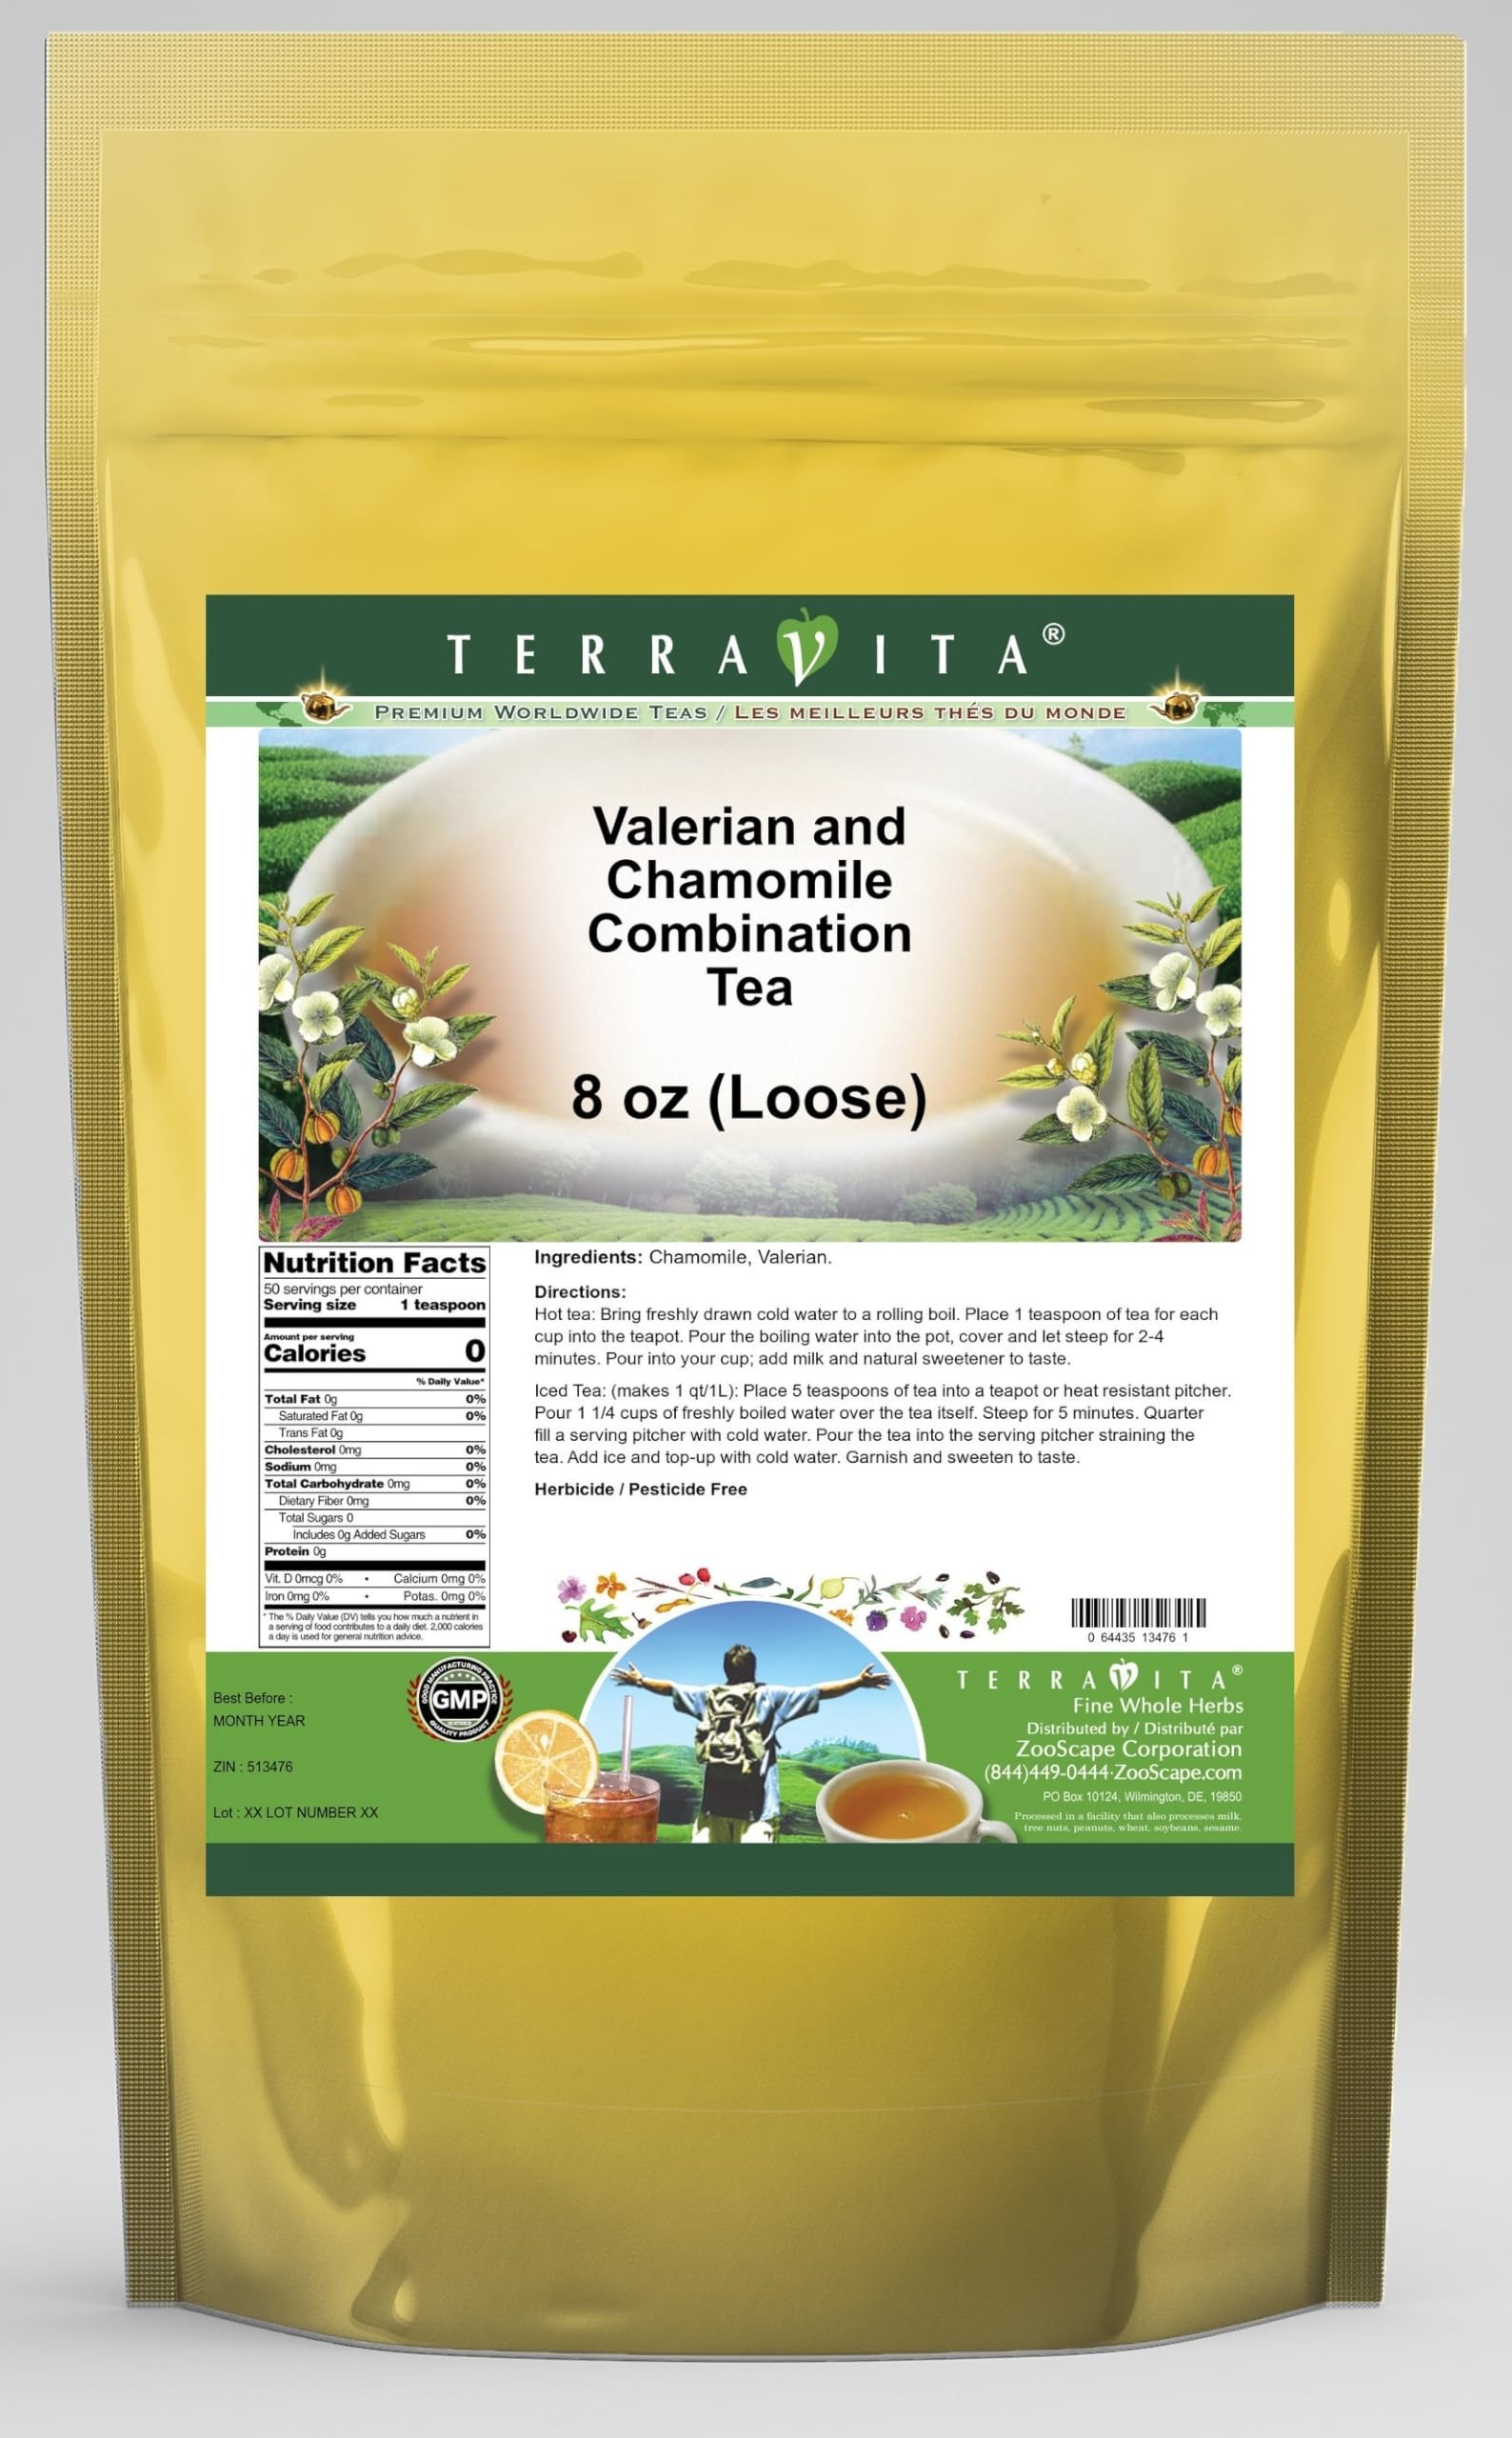
Item Name: Valerian and Chamomile Combination Tea (Loose) (8 oz, ZIN: 513476) - 3 Pack
Bullet Point 1: Valerian and Chamomile Combination Tea (Loose) (8 oz, ZIN: 513476)
Bullet Point 2: No fillers.
Bullet Point 3: Manufacturer: TerraVita
Bullet Point 4: Size: 8 oz
Bullet Point 5: Loose Leaf Herbal Tea - Packed in a convenient upright pouch!
Product Description: Valerian and Chamomile Combination Tea (Loose) (8 oz, ZIN: 513476)<BR><BR>Packaged in the United States in a GMP certified facility (Good Manufacturing Practice).<BR><BR>No fillers.<BR><BR>Manufacturer: TerraVita<BR><BR>Size: 8 oz<BR><BR>Loose Leaf Herbal Tea - Packed in a convenient upright pouch!<BR><BR>Ingredients: Chamomile, Valerian
Value: 24.0
Unit: Ounce

Price: 91.18